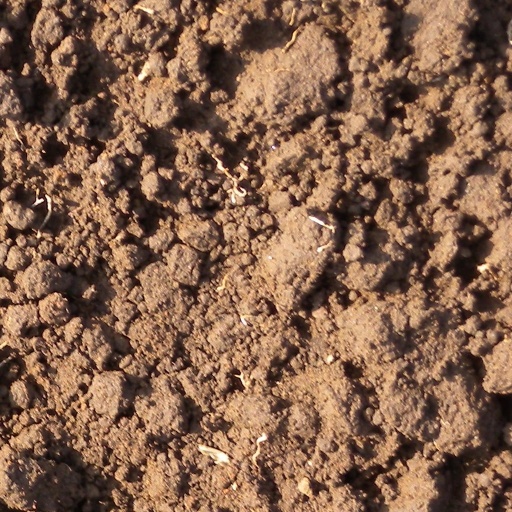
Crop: sorghum